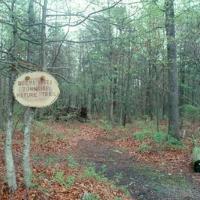
Weather: cloudy or overcast